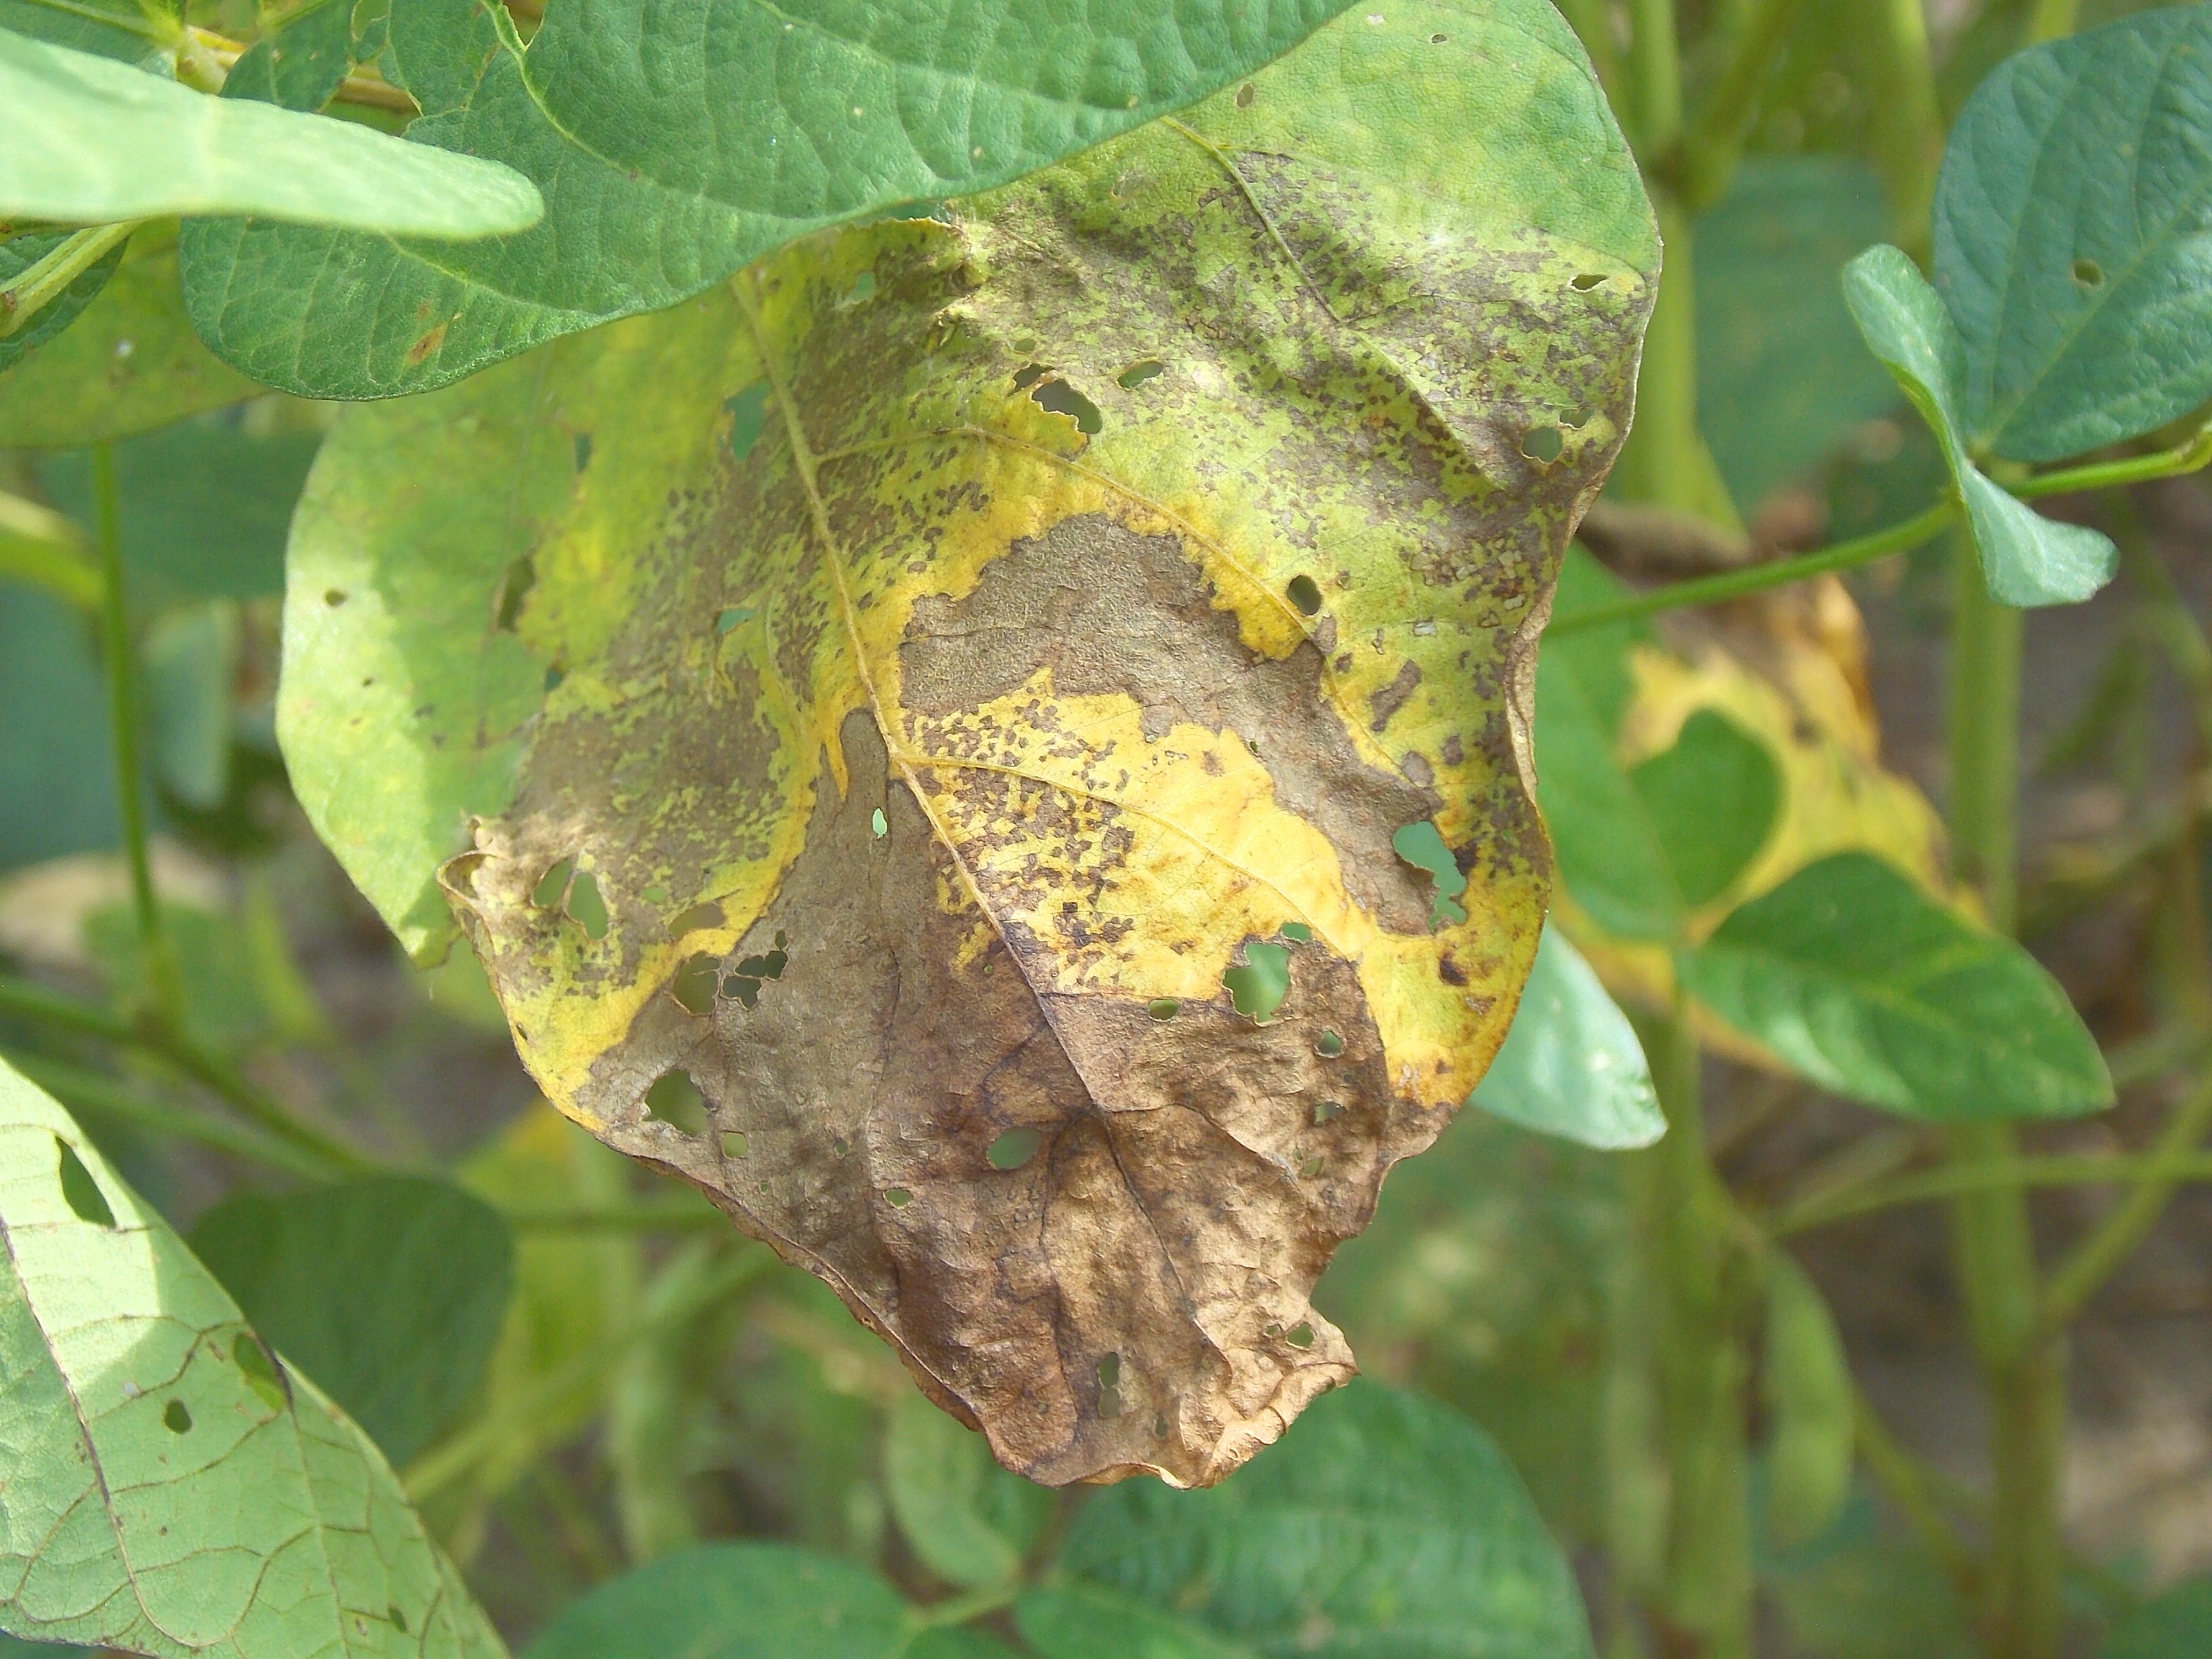
Label: Disease